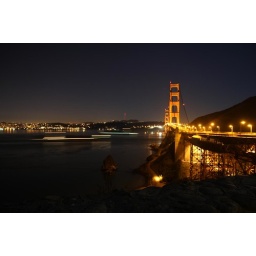
ships pass in the night under the bridge